RMS Orama (1911)

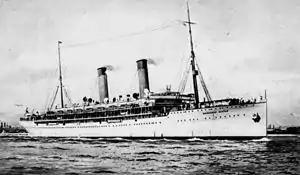
Union-Castle's

On 17 November "Orama" transferred her German prisoners to HMS , an AMC converted from a Union-Castle liner.